What Have I Done to Deserve This? (film)

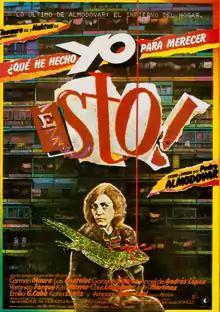
Theatrical release poster

What Have I Done to Deserve This? is a 1984 Spanish black comedy film written and directed by Pedro Almodóvar. The title is sometimes given with an exclamation mark at the end rather than a question mark. Starring Carmen Maura, Ángel de Andrés López, Chus Lampreave and Verónica Forqué, the film follows the misadventures of an overworked housewife and her dysfunctional family. Almodóvar has described "What Have I Done" as a homage to Italian neorealism, although this tribute also involves jokes about paedophilia, prostitution, and a telekinetic child.